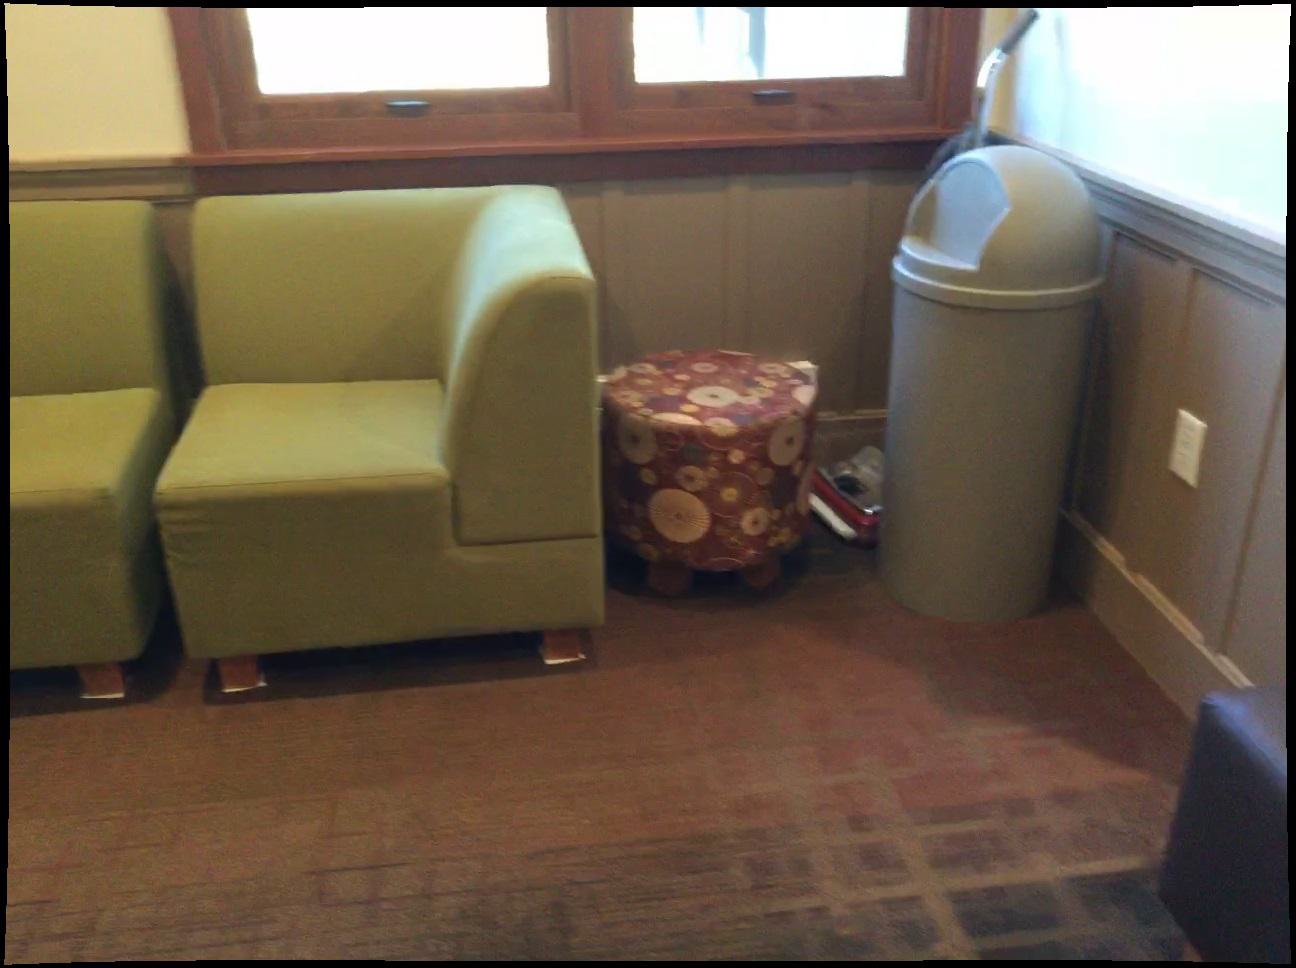
Question: In the image, there is the stool. Pinpoint several points within the vacant space situated left of the stool from the world's perspective. Your final answer should be formatted as a list of tuples, i.e. [(x1, y1), ...], where each tuple contains the x and y coordinates of a point satisfying the conditions above. The coordinates should be between 0 and 1, indicating the normalized pixel locations of the points.
Answer: [(0.868, 0.720), (0.827, 0.727), (0.786, 0.733), (0.745, 0.741), (0.849, 0.763), (0.806, 0.771), (0.762, 0.778), (0.718, 0.786), (0.674, 0.793), (0.872, 0.804), (0.827, 0.812), (0.782, 0.819), (0.735, 0.827), (0.688, 0.836), (0.641, 0.844), (0.850, 0.856), (0.802, 0.865), (0.755, 0.874), (0.705, 0.883), (0.656, 0.892), (0.606, 0.901), (0.826, 0.915), (0.775, 0.925), (0.724, 0.935), (0.672, 0.944), (0.619, 0.955), (0.853, 0.971), (0.799, 0.981), (0.745, 0.993)]